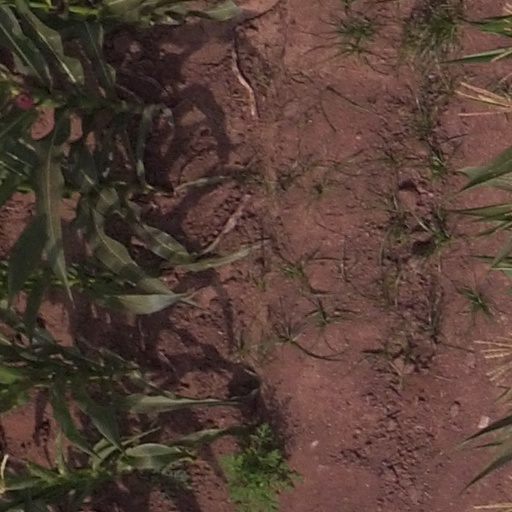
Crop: maize; corn